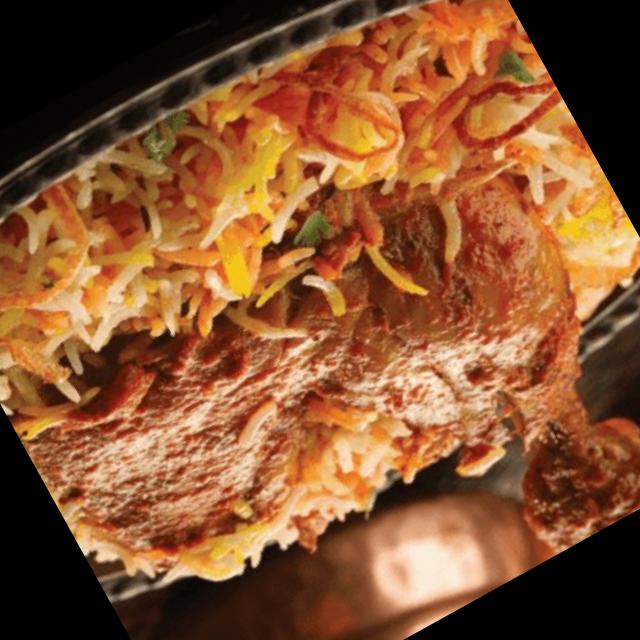
Dish: biryani